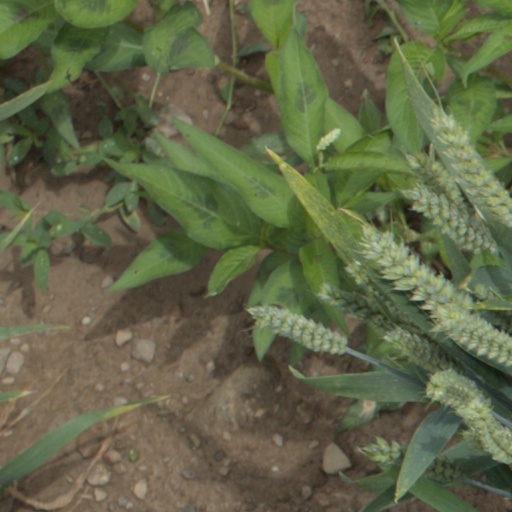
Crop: wheat